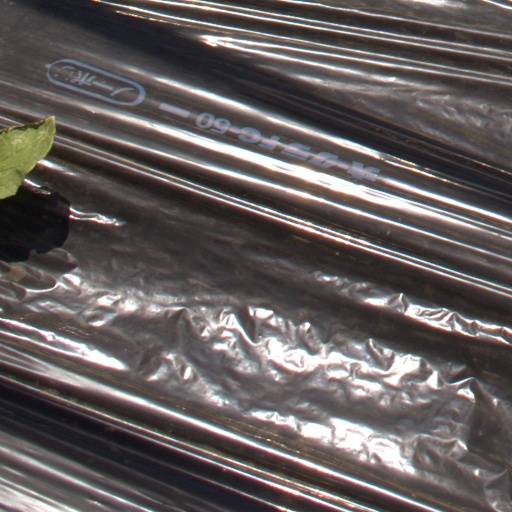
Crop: Jerusalem artichoke